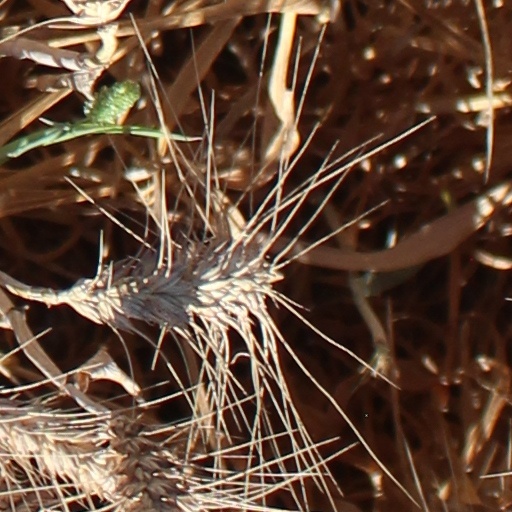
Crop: wheat